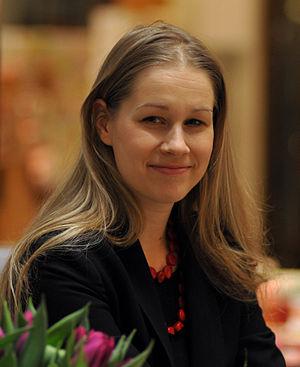
Leena Parkkinen, est une écrivaine finlandaise